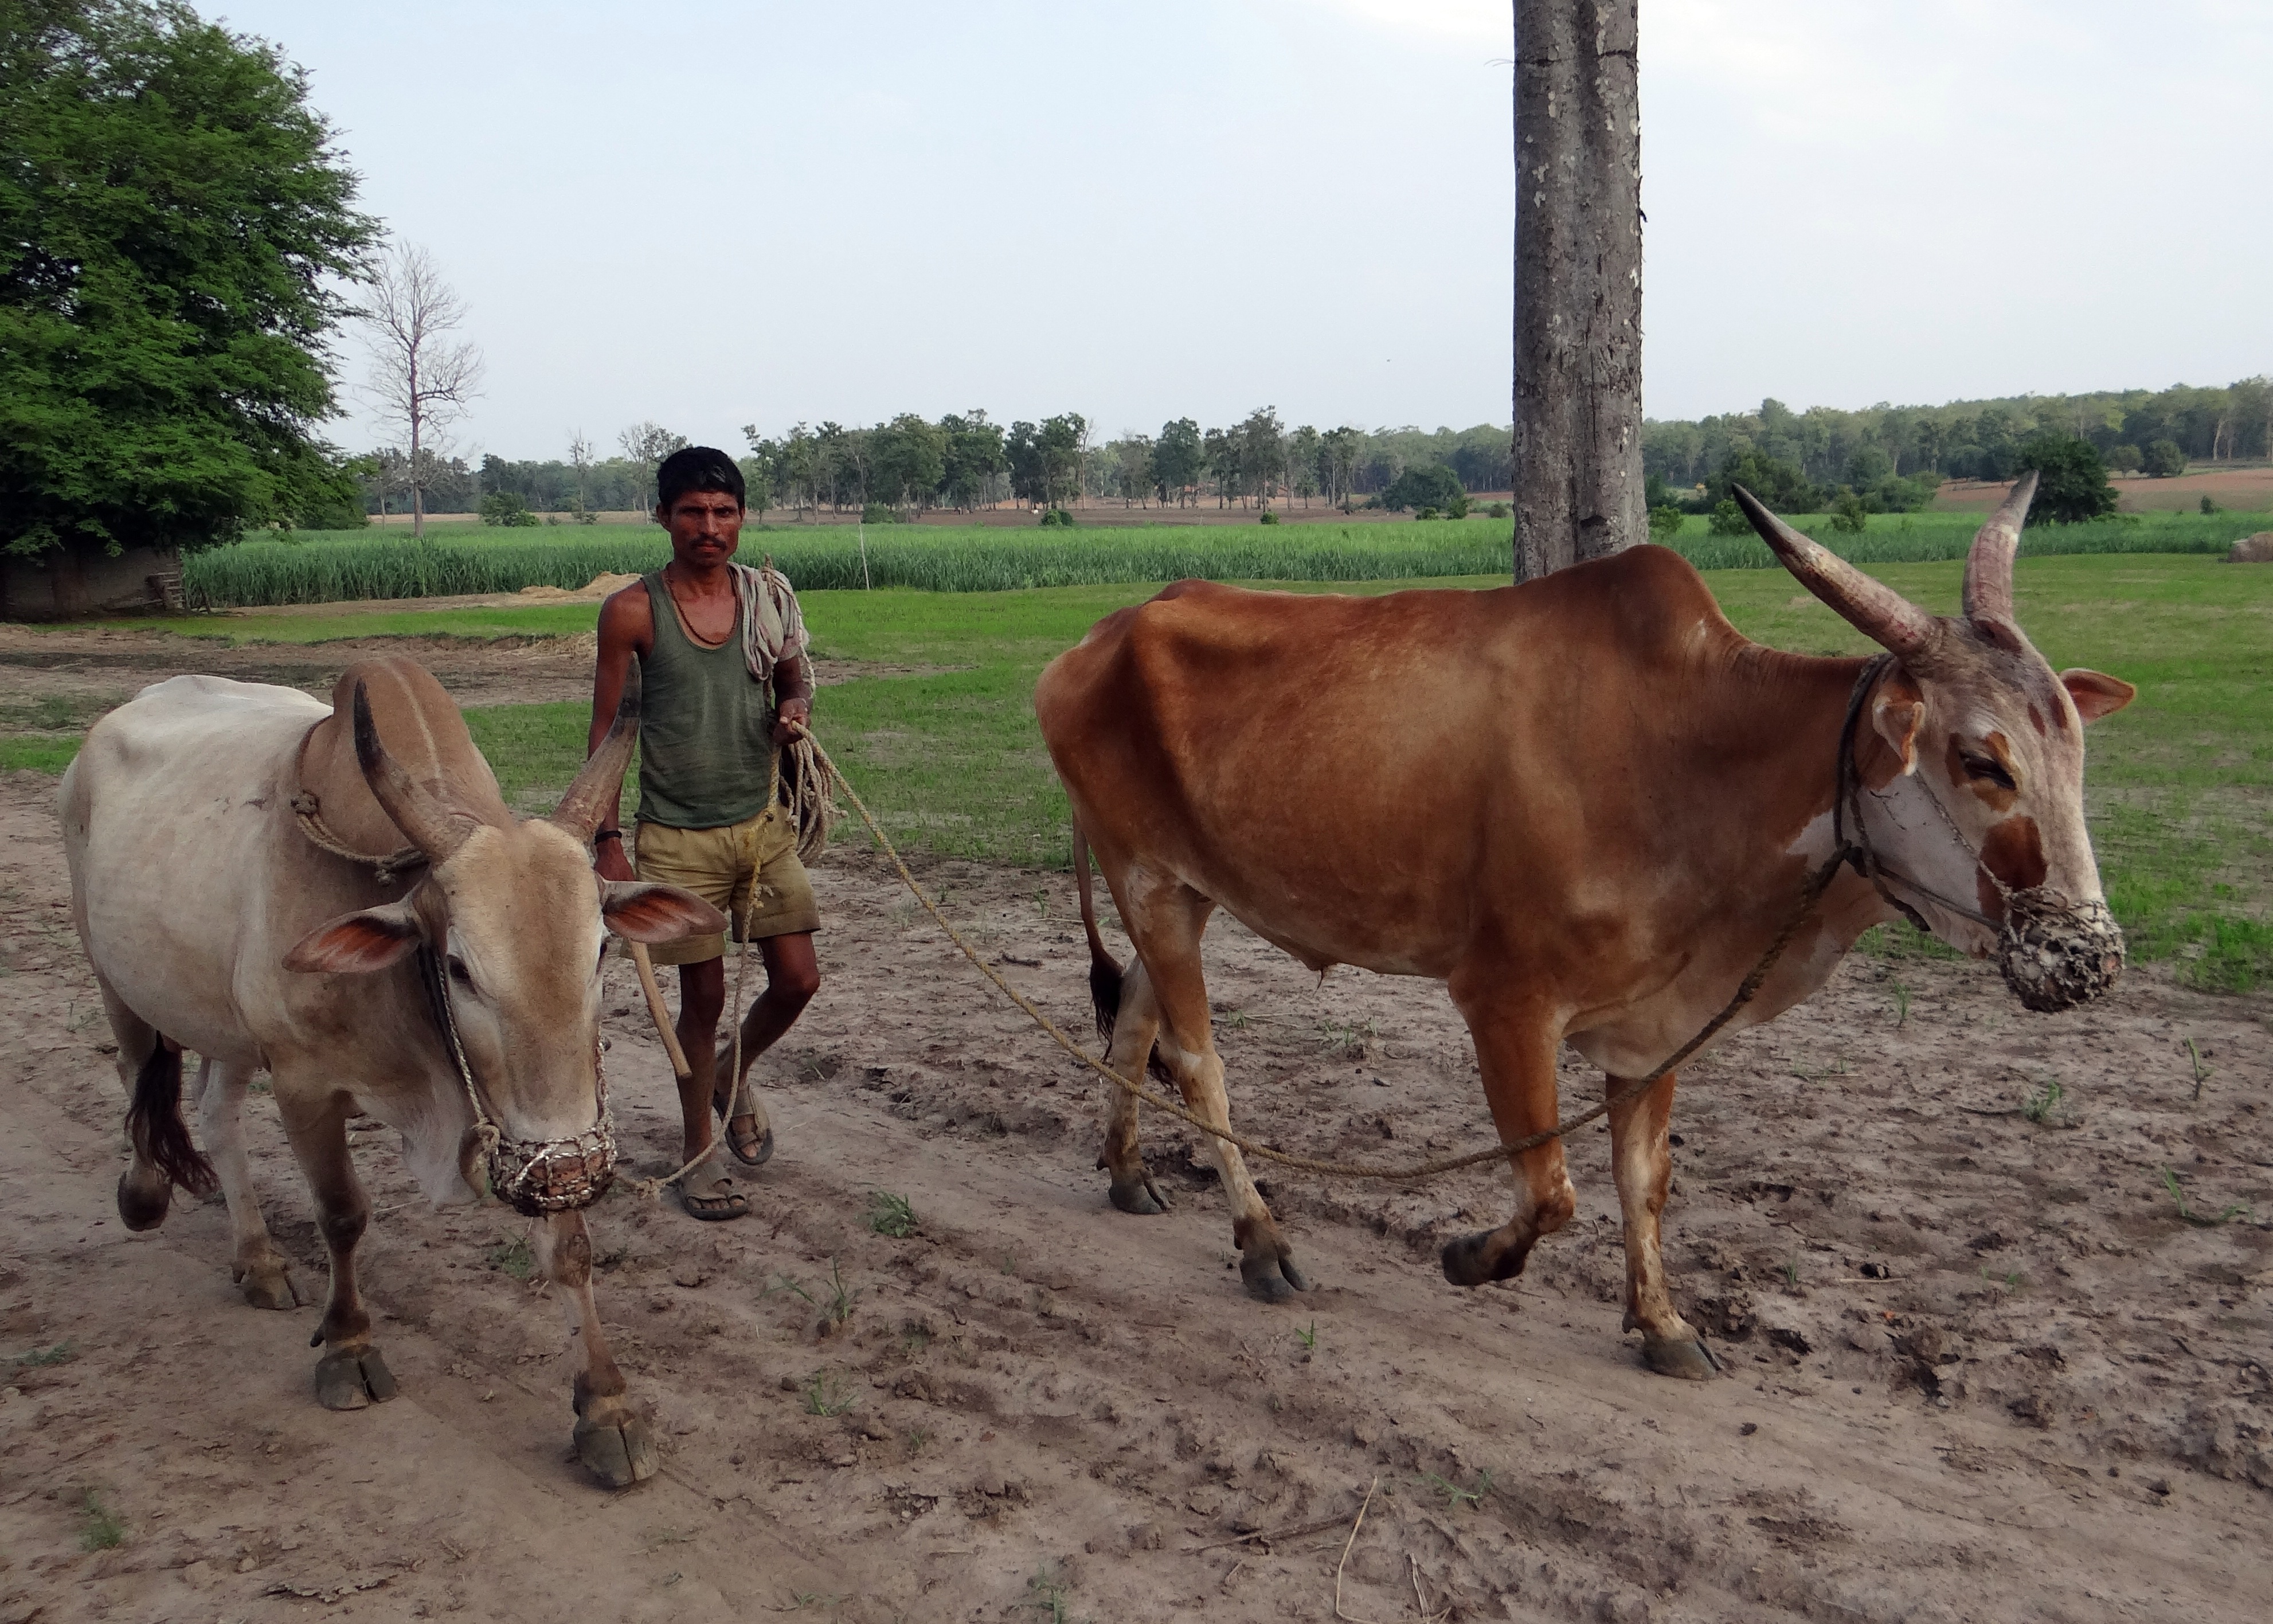
farm, countryside, herd, vehicle, pasture, grazing, ranch, horse, mammal, farmer, mare, india, ox, karnataka, rural area, pack animal, oxen, cattle like mammal, horse like mammal, mustang horse, unyoked, gagged